Frey School

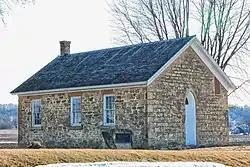
Frey School

The Frey School building is an early one-room school built between 1870 and 1881 in Roxbury, Wisconsin. The school was added to the State Register of Historic Places in 2010 and to the National Register of Historic Places the following year.